John Marshall

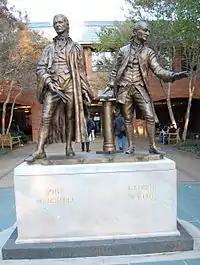
A statue of Marshall and George Wythe at William & Mary Law School

In 1816, Congress established the Second Bank of the United States ("national bank") in order to regulate the country's money supply and provide loans to the federal government and businesses. The state of Maryland imposed a tax on the national bank, but James McCulloch, the manager of the national bank's branch in Baltimore, refused to pay the tax. After he was convicted by Maryland's court system, McCulloch appealed to the Supreme Court, and the Court heard the case of "McCulloch v. Maryland" in 1819. In that case, the state of Maryland challenged the constitutionality of the national bank and asserted that it had the right to tax the national bank. Writing for the Court, Marshall held that Congress had the power to charter the national bank. He laid down the basic theory of implied powers under a written Constitution; intended, as he said "to endure for ages to come, and, consequently, to be adapted to the various crises of human affairs ..." Marshall envisaged a federal government which, although governed by timeless principles, possessed the powers "on which the welfare of a nation essentially depends." "Let the end be legitimate," Marshall wrote, "let it be within the scope of the Constitution, and all means which are appropriate, which are plainly adapted to that end, which are not prohibited but consist with the letter and the spirit of the Constitution, are constitutional."